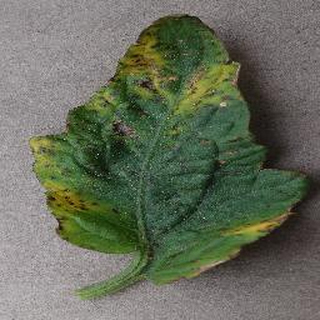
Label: tomato_bacterial_spot